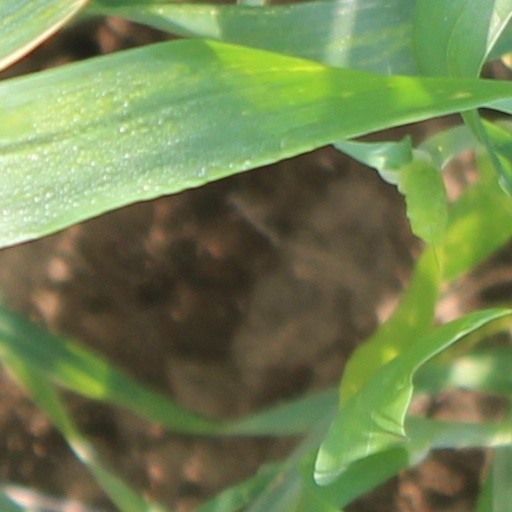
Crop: wheat